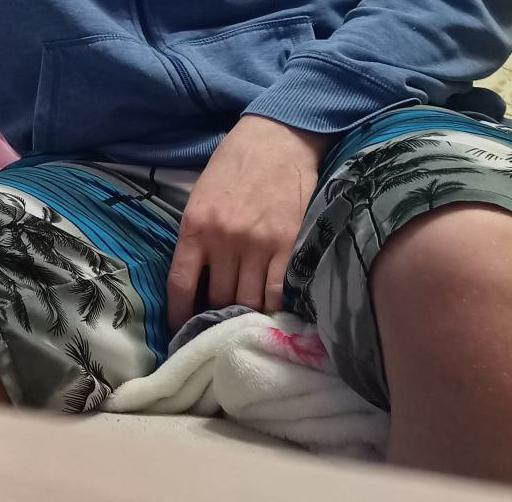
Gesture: no_gesture